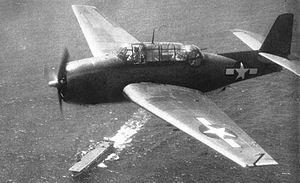
L'USS Marcus Island est un porte-avions d'escorte de classe Casablanca en service dans l'US Navy durant la Seconde Guerre mondiale.